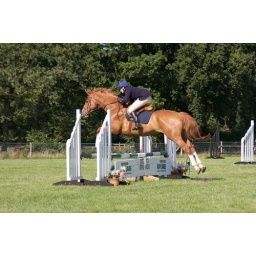
flying over fence 7